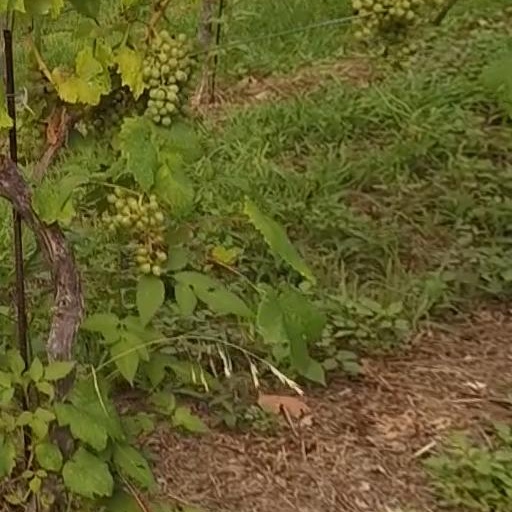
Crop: grape